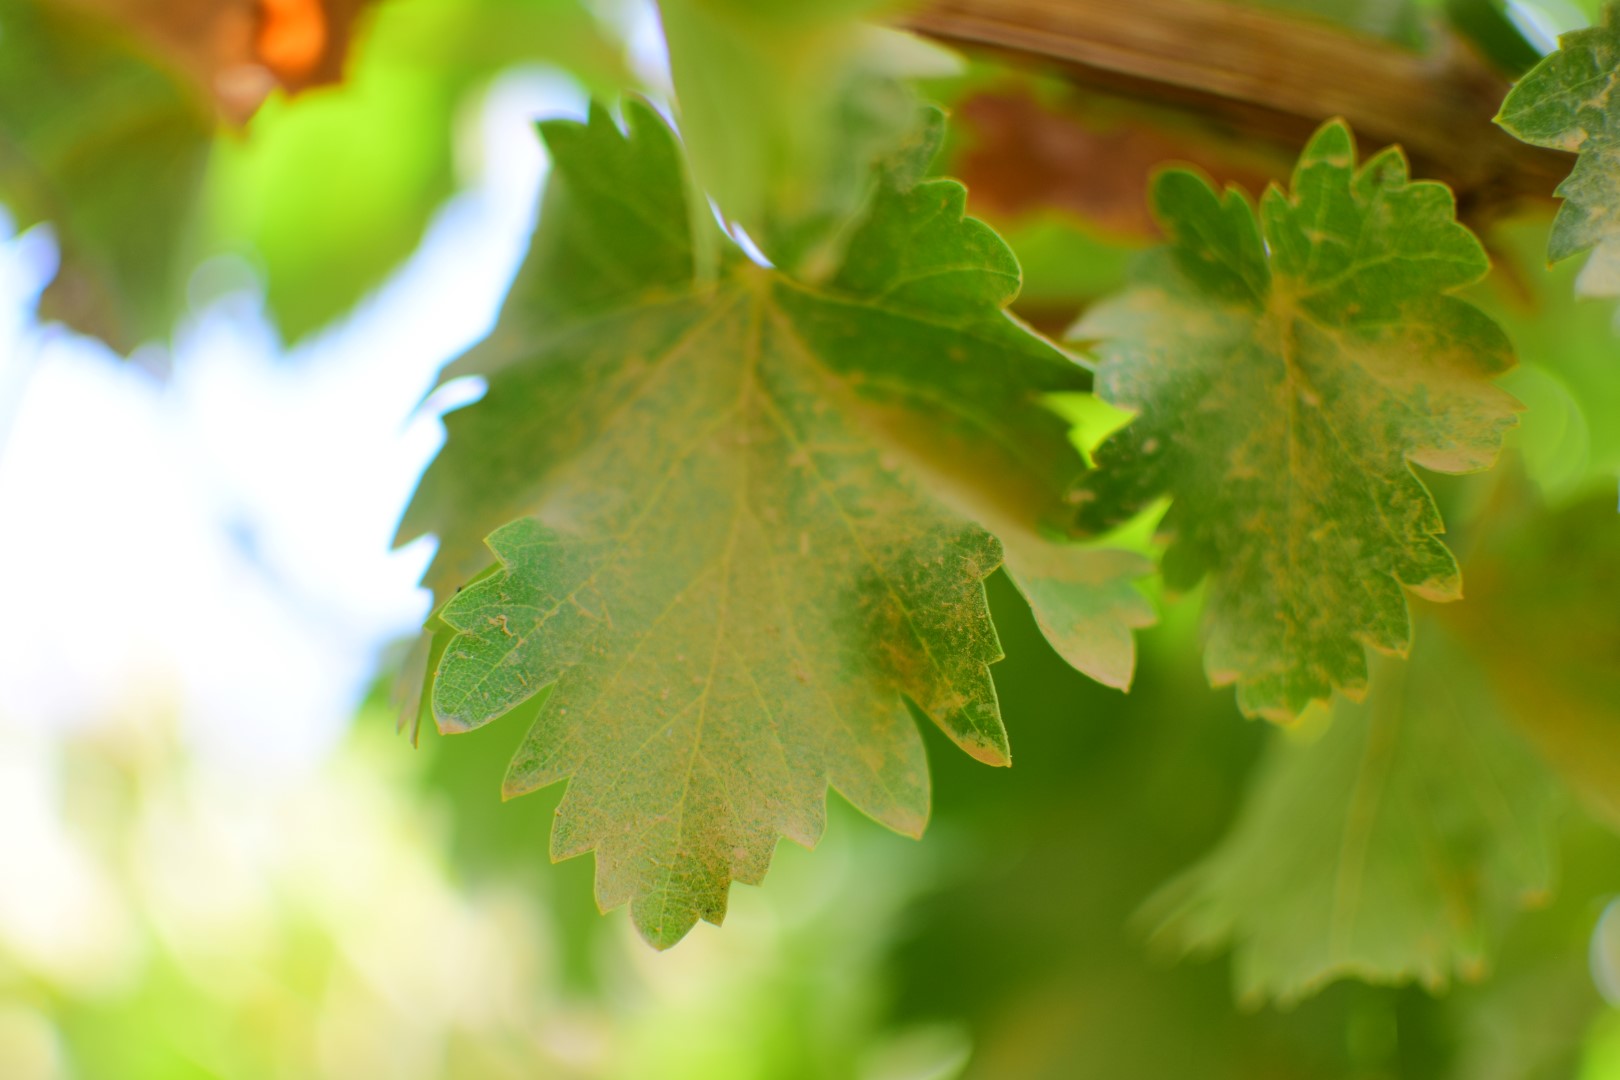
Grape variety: Shdah